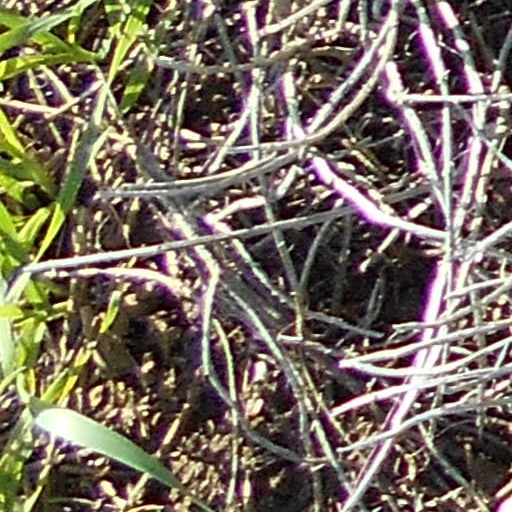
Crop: wheat